Hugh Roe O'Donnell

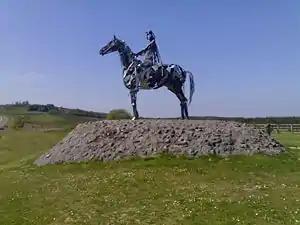
A color photograph of a sculpture, which depicts a man seated on a horse, located in a hilly labdscape

By late 1592 the Crown's continual advances into Ireland, as well as the recent executions of chieftains Hugh Roe MacMahon in 1590 and Brian O'Rourke in 1591 had created a fierce resentment in the Gaelic nobility and Irish Catholic clergy. Catholic priests were suffering harassment and imprisonment from English authorities, and Spain had been a refuge to the Irish Catholic clergy since the 1570s. Archbishop Edmund MacGauran returned from Spain with promises from King Philip II to support oppressed Irish Catholics if they proved themselves by launching prior military action. In December, a conference of seven northern bishops met in Tyrconnell. O'Donnell pledged his support to the Irish Catholic cause, and as a leading force of the emerging confederacy he began to work with MacGauran to secure Spanish support. On 29 March 1593, O'Donnell wrote to Irish nobles living in Spain, saying they could not hold out for long against the Crown without the aid of the Kingdom of Spain.